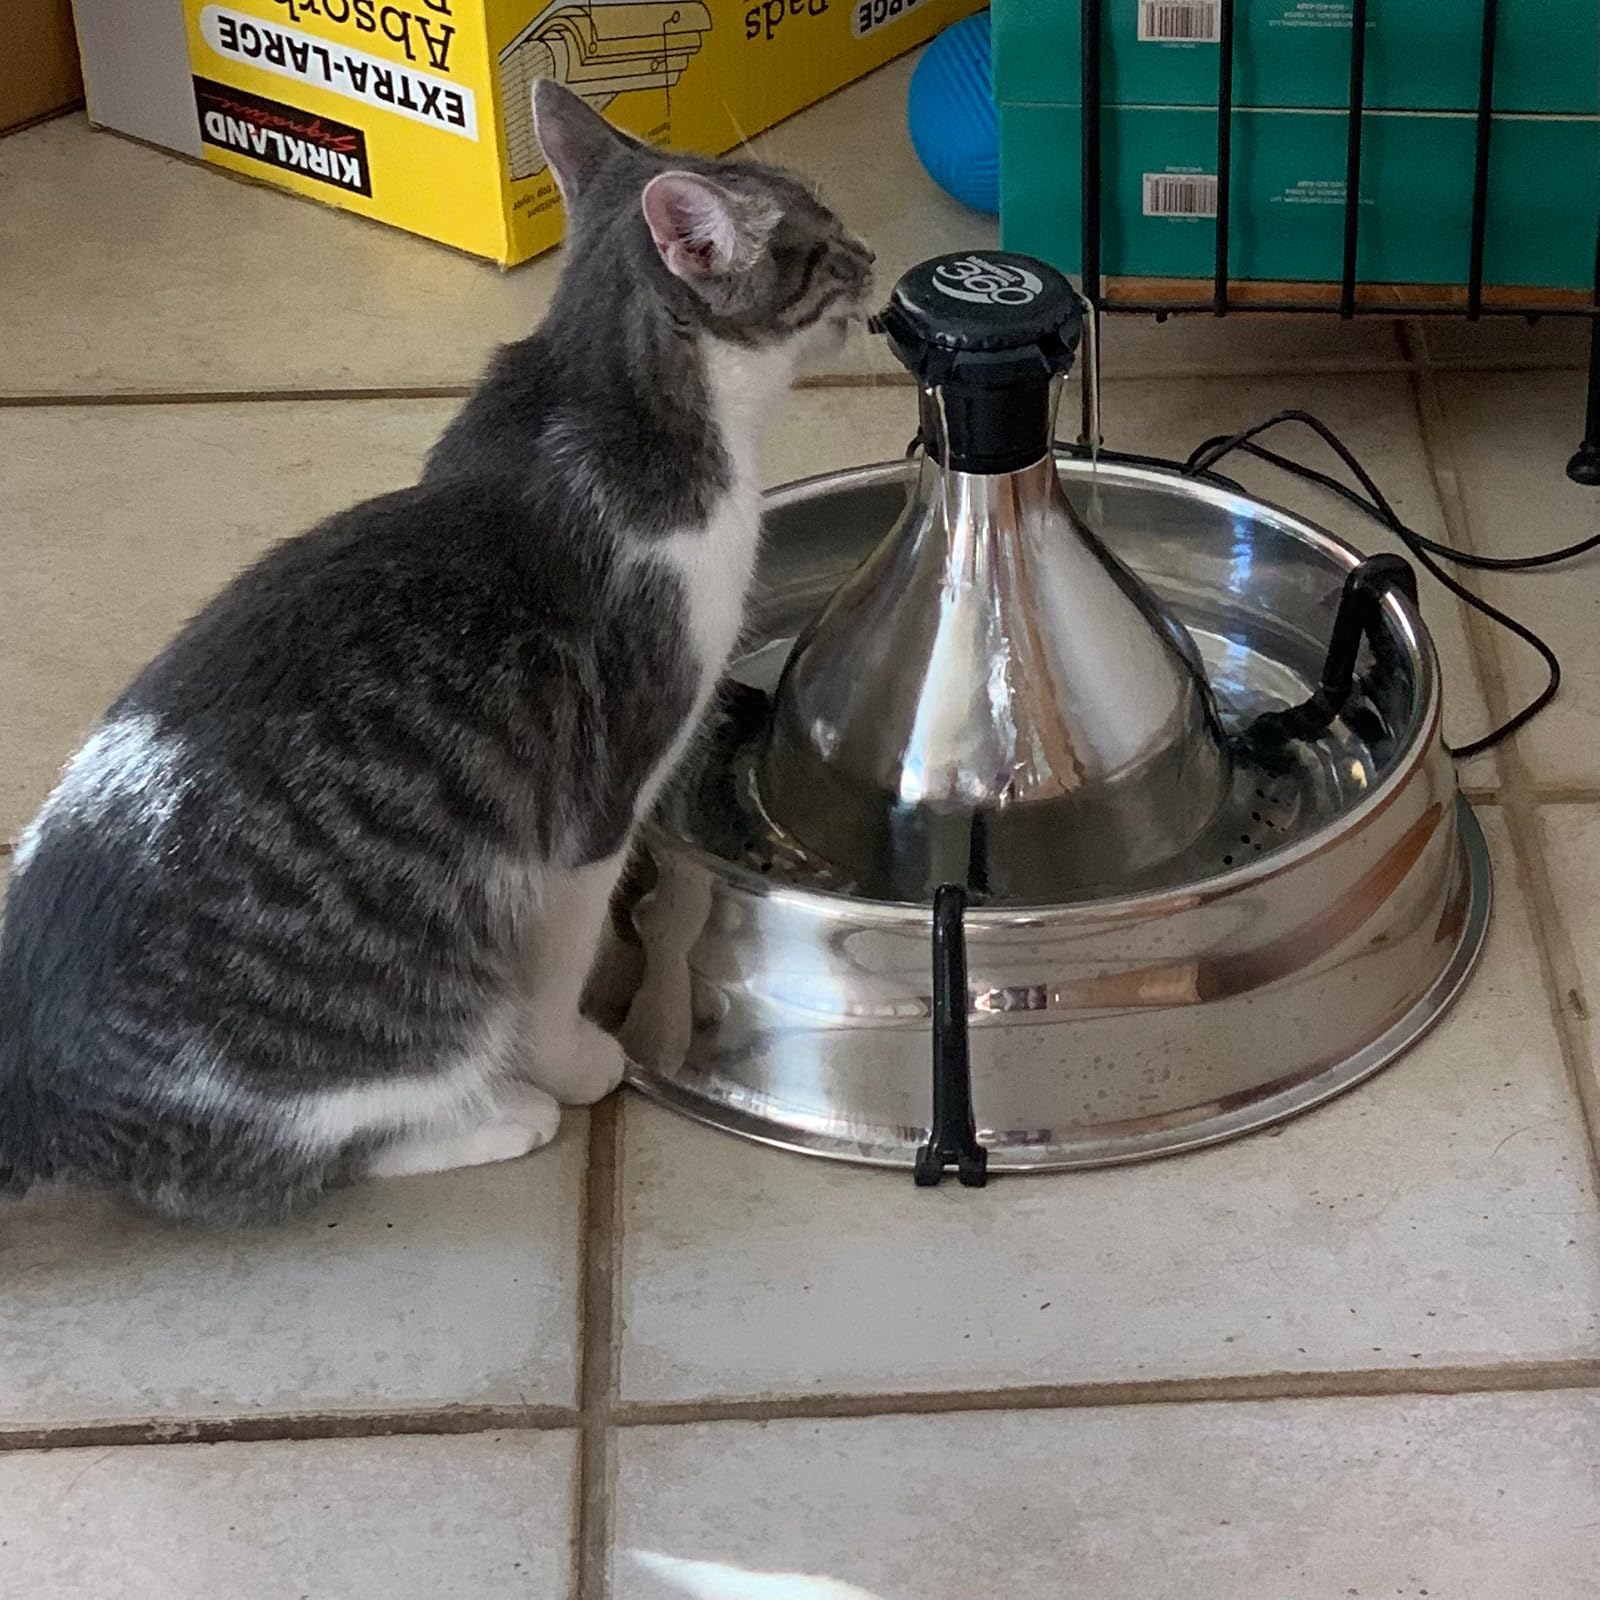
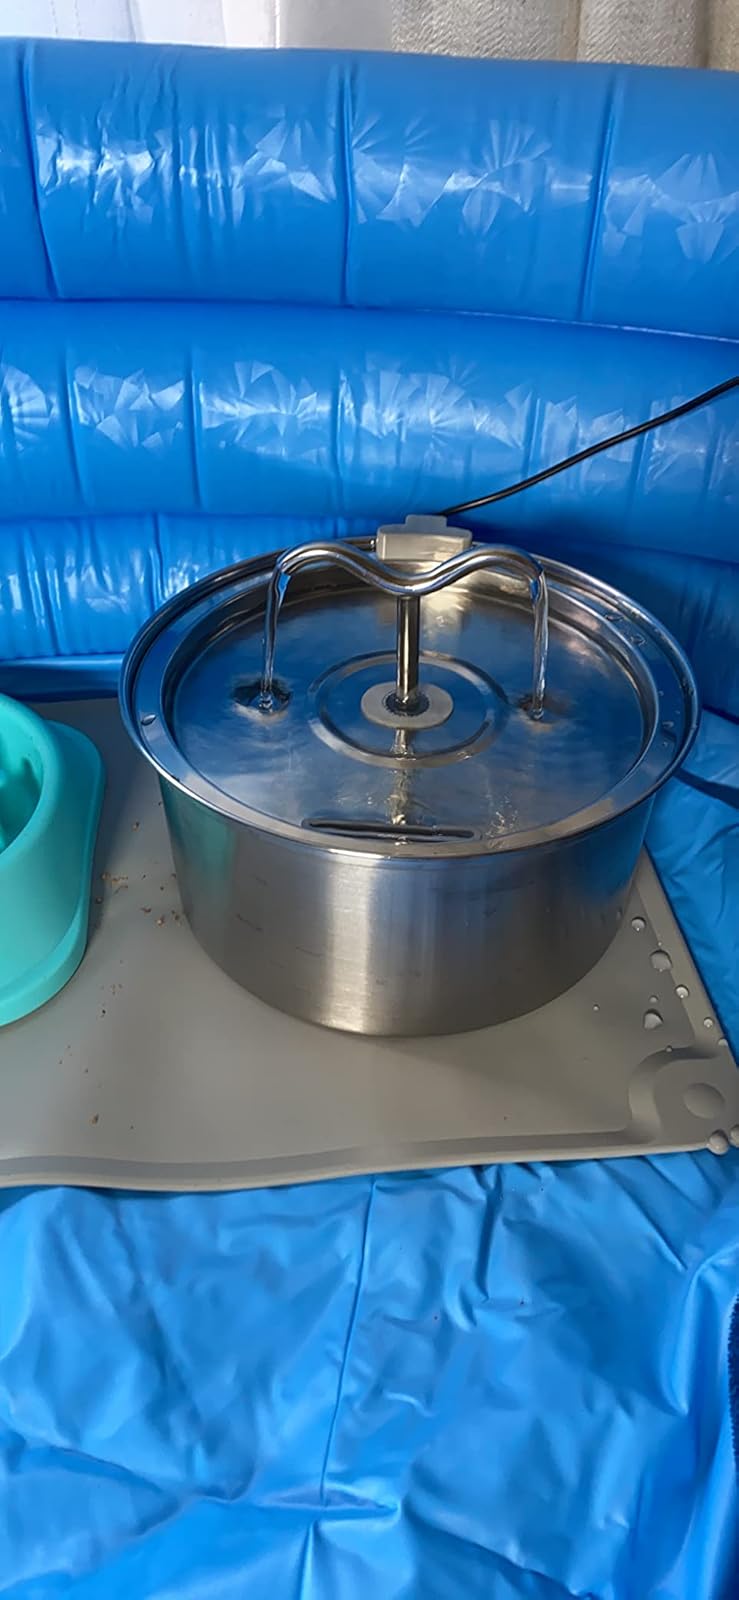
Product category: items_bowl
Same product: no